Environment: real
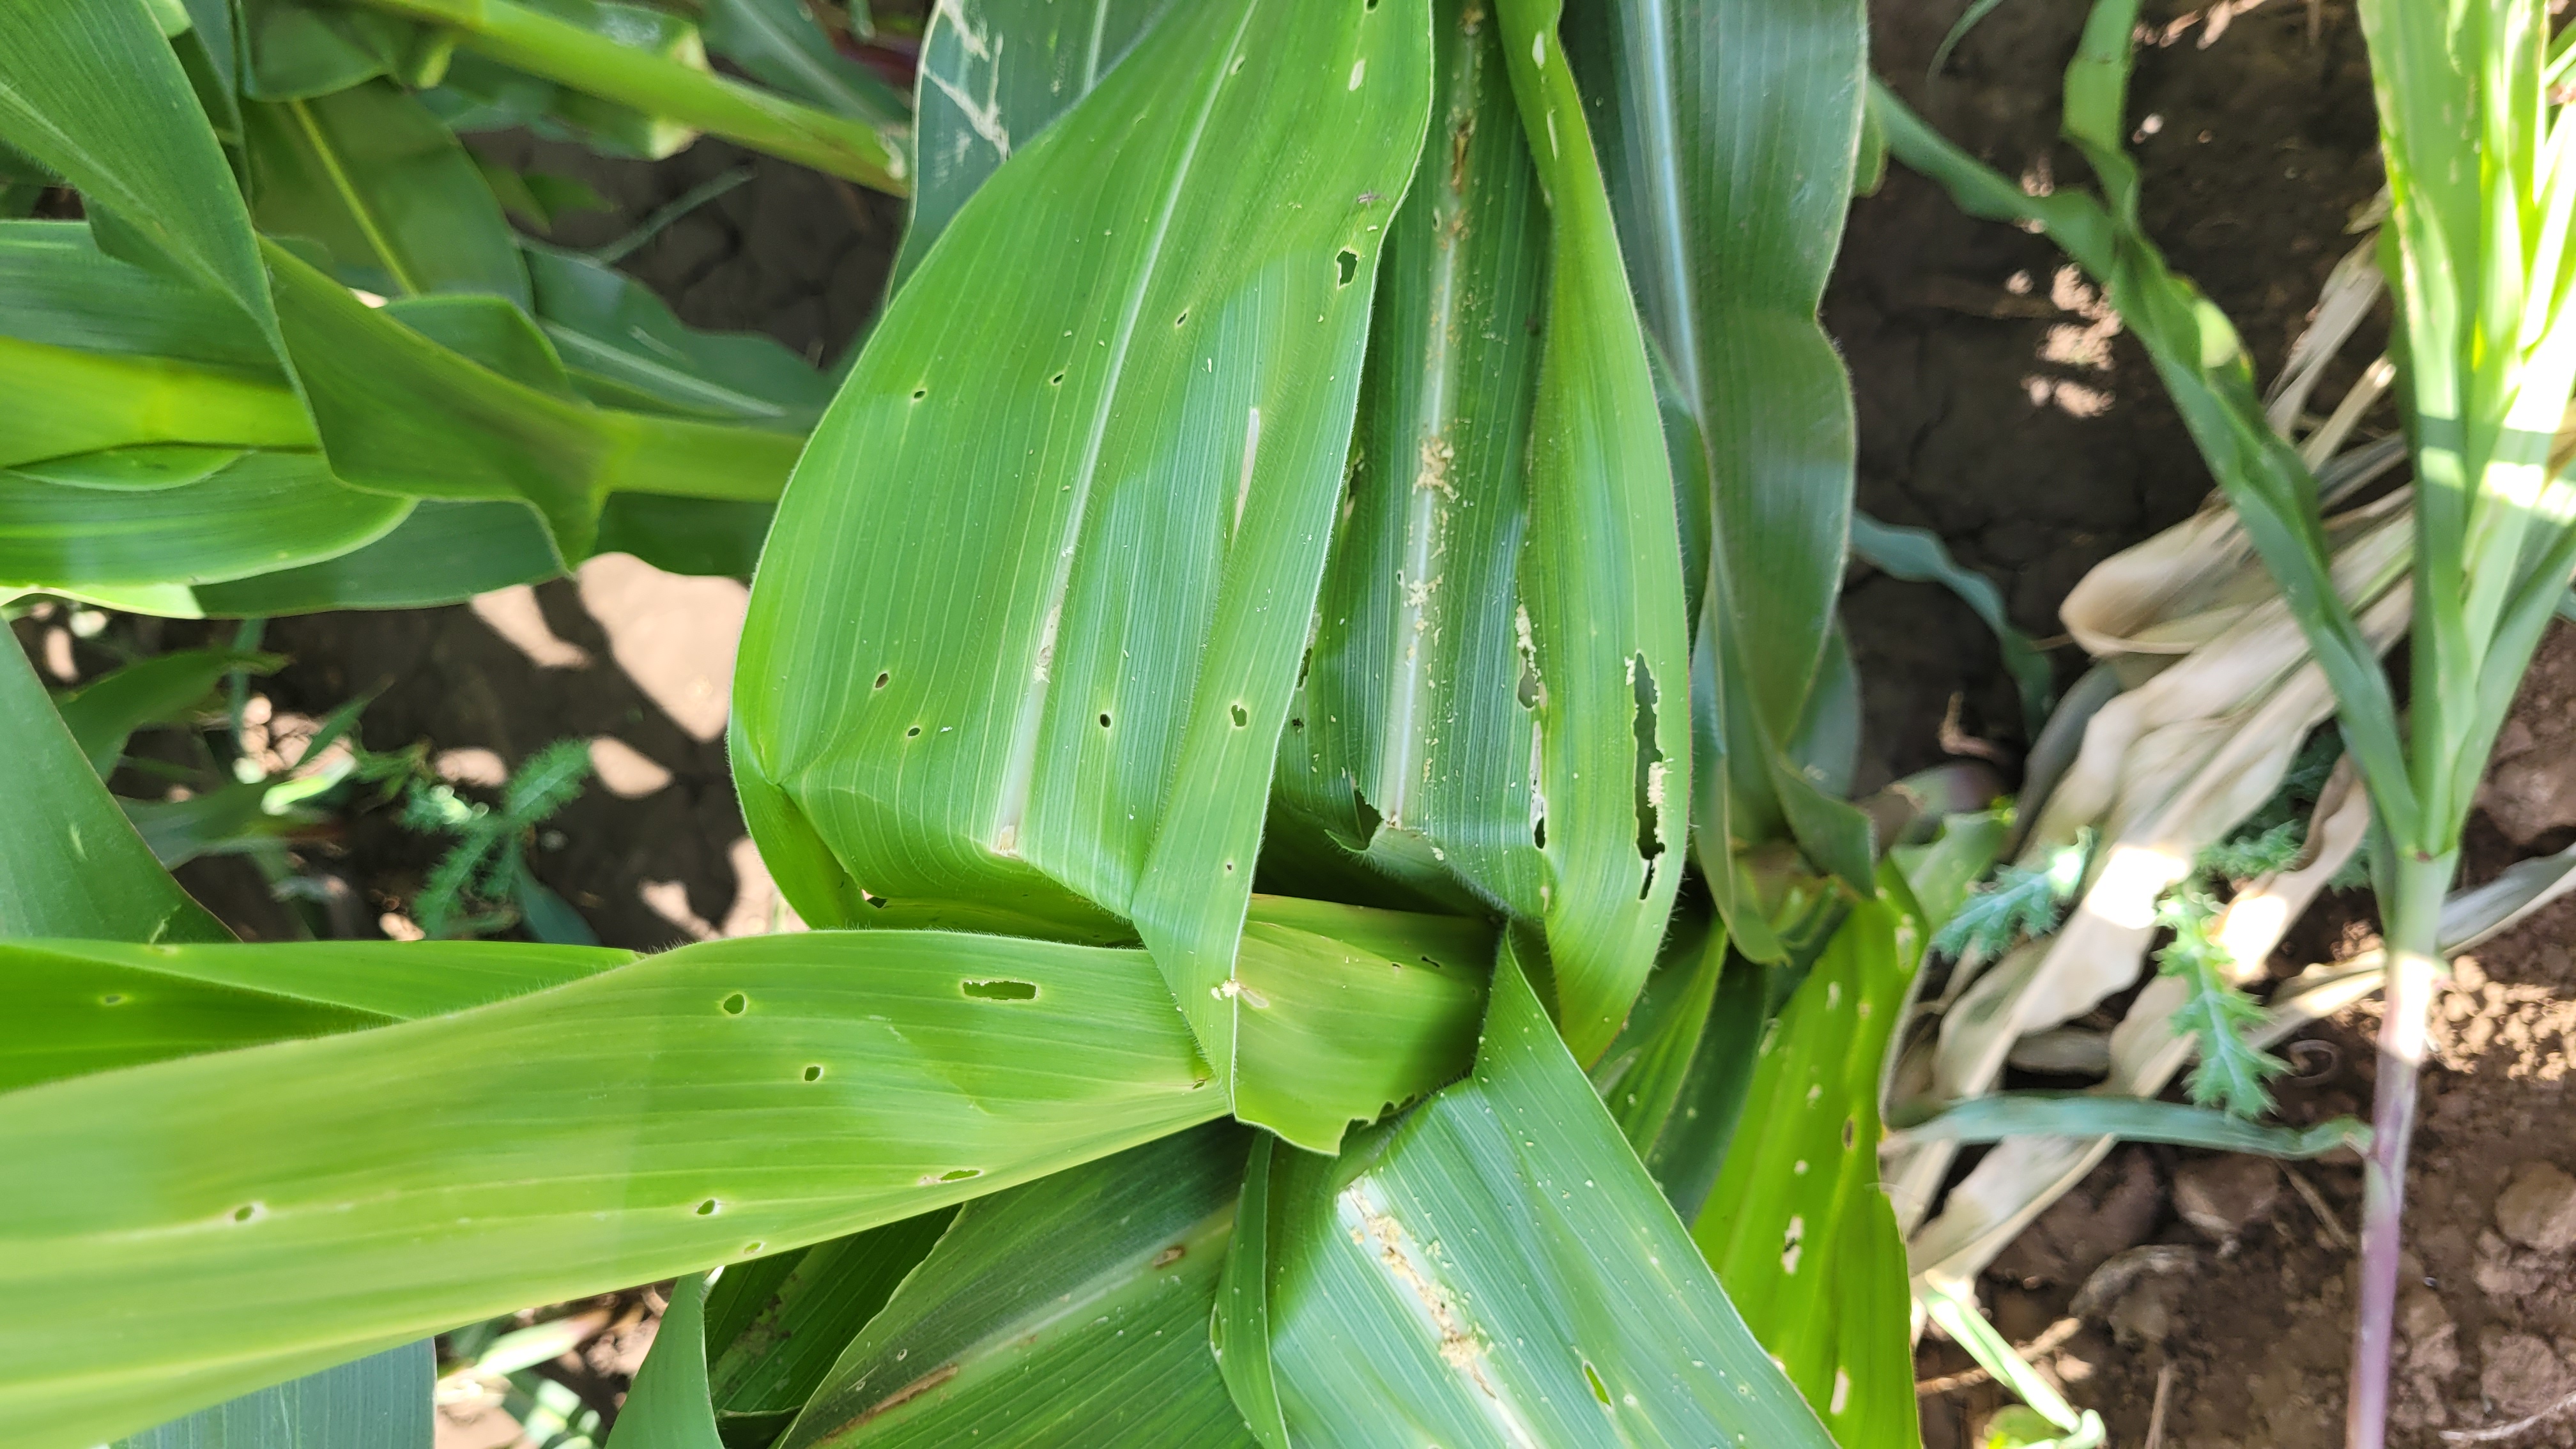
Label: fall_armyworm